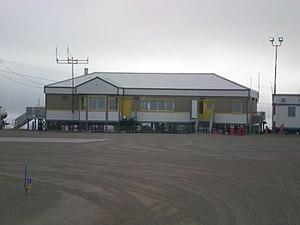
L'aéroport de Gjoa Haven est un aéroport situé au Nunavut, au Canada. Il est situé à 2,8 km au sud-ouest de Gjoa Haven et il est exploité par le gouvernement du Nunavut.